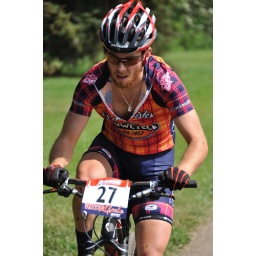
From the Edmonton Canada Cup mountain bike race, July 11th, 2010 in Edmonton, Alberta, Canada.